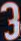
Number: 3